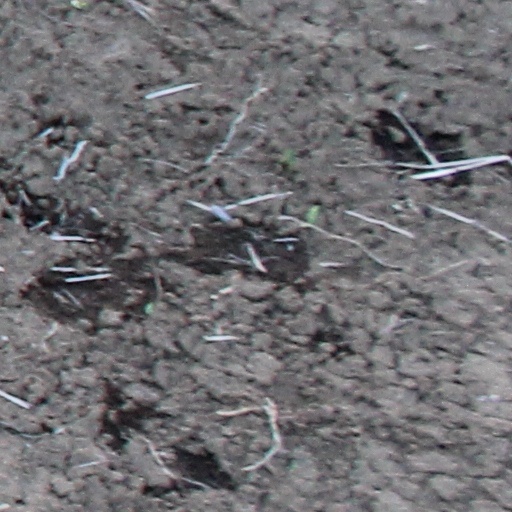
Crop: wheat